Leelee Sobieski

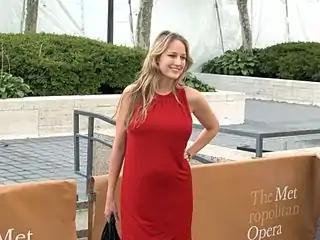
Sobieski pregnant at the opening night of the Metropolitan Opera in 2009

Sobieski was born in New York City, on June 10, 1983. Her mother, Elizabeth Sobieski (née Salomon), is an American film producer and screenwriter who also worked as Sobieski's manager, and her father, , is a French-born painter and former actor of Polish and Swiss descent. Her maternal grandfather, United States Navy Captain Robert Salomon, was Jewish. Her maternal grandmother was of Ashkenazi Jewish and one quarter Dutch descent. Sobieski grew up in a "pan-religious" family; she has said that she is "proud of [her] melting pot roots". Her younger brother is Robert "Roby" Sobieski.